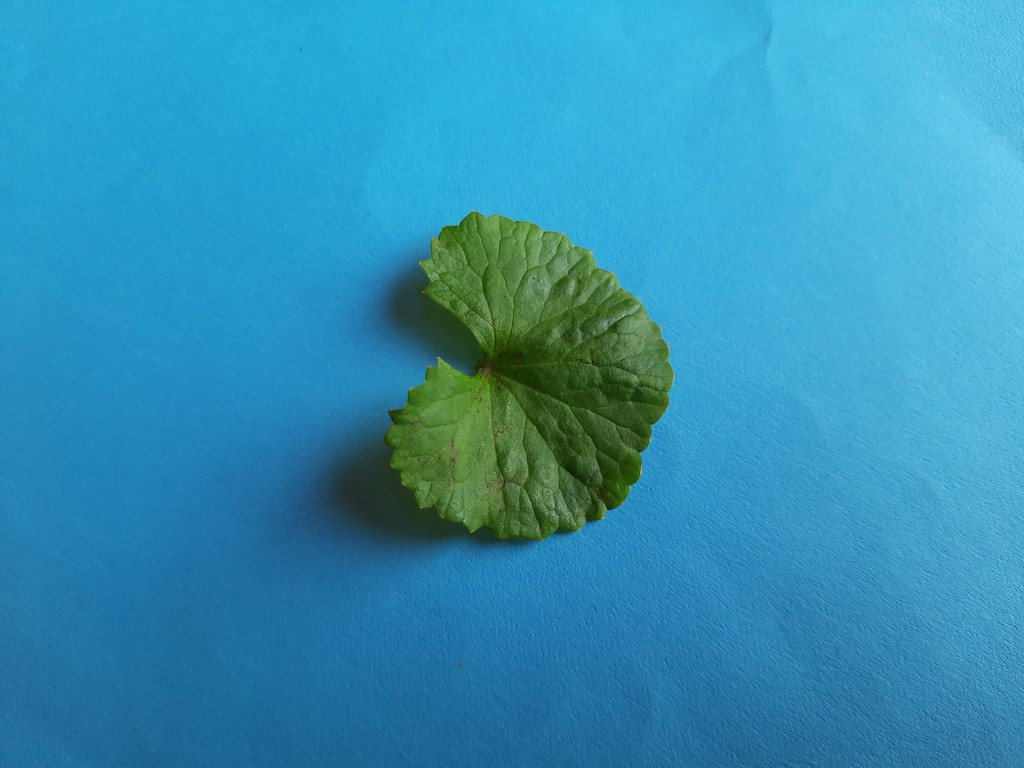
Label: Unhealthy